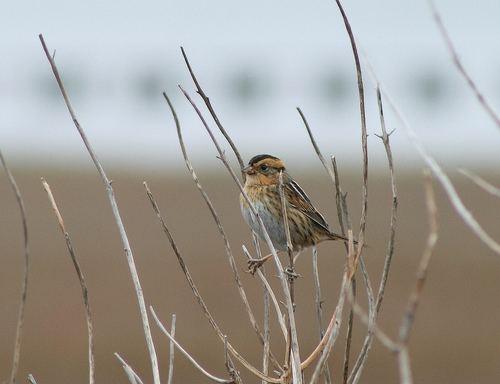
a small bird with a spotted underbelly with light brown tones all overa small bird with white on its belly and brown and dark brown strips along its side.
this little bird has a mostly speckled appearance with a little pointy bill.
this small bird is covered in black, yellow, and orange feathers with a short beak.
this bird is white and orange in color with a stubby beak, and orange eye rings.
a small bird with a grey and white chest, white and black coverts, and a brown and tan colored flanka tan and black bird with a light grey belly and black and tan stripe on it head.
a small orange and yellow bird with a white belly and some black throughout its body.
this bird is brown with white and has a very short beak.
this small brown bird has a black crown and a gray belly.
Species: Nelson Sharp Tailed Sparrow